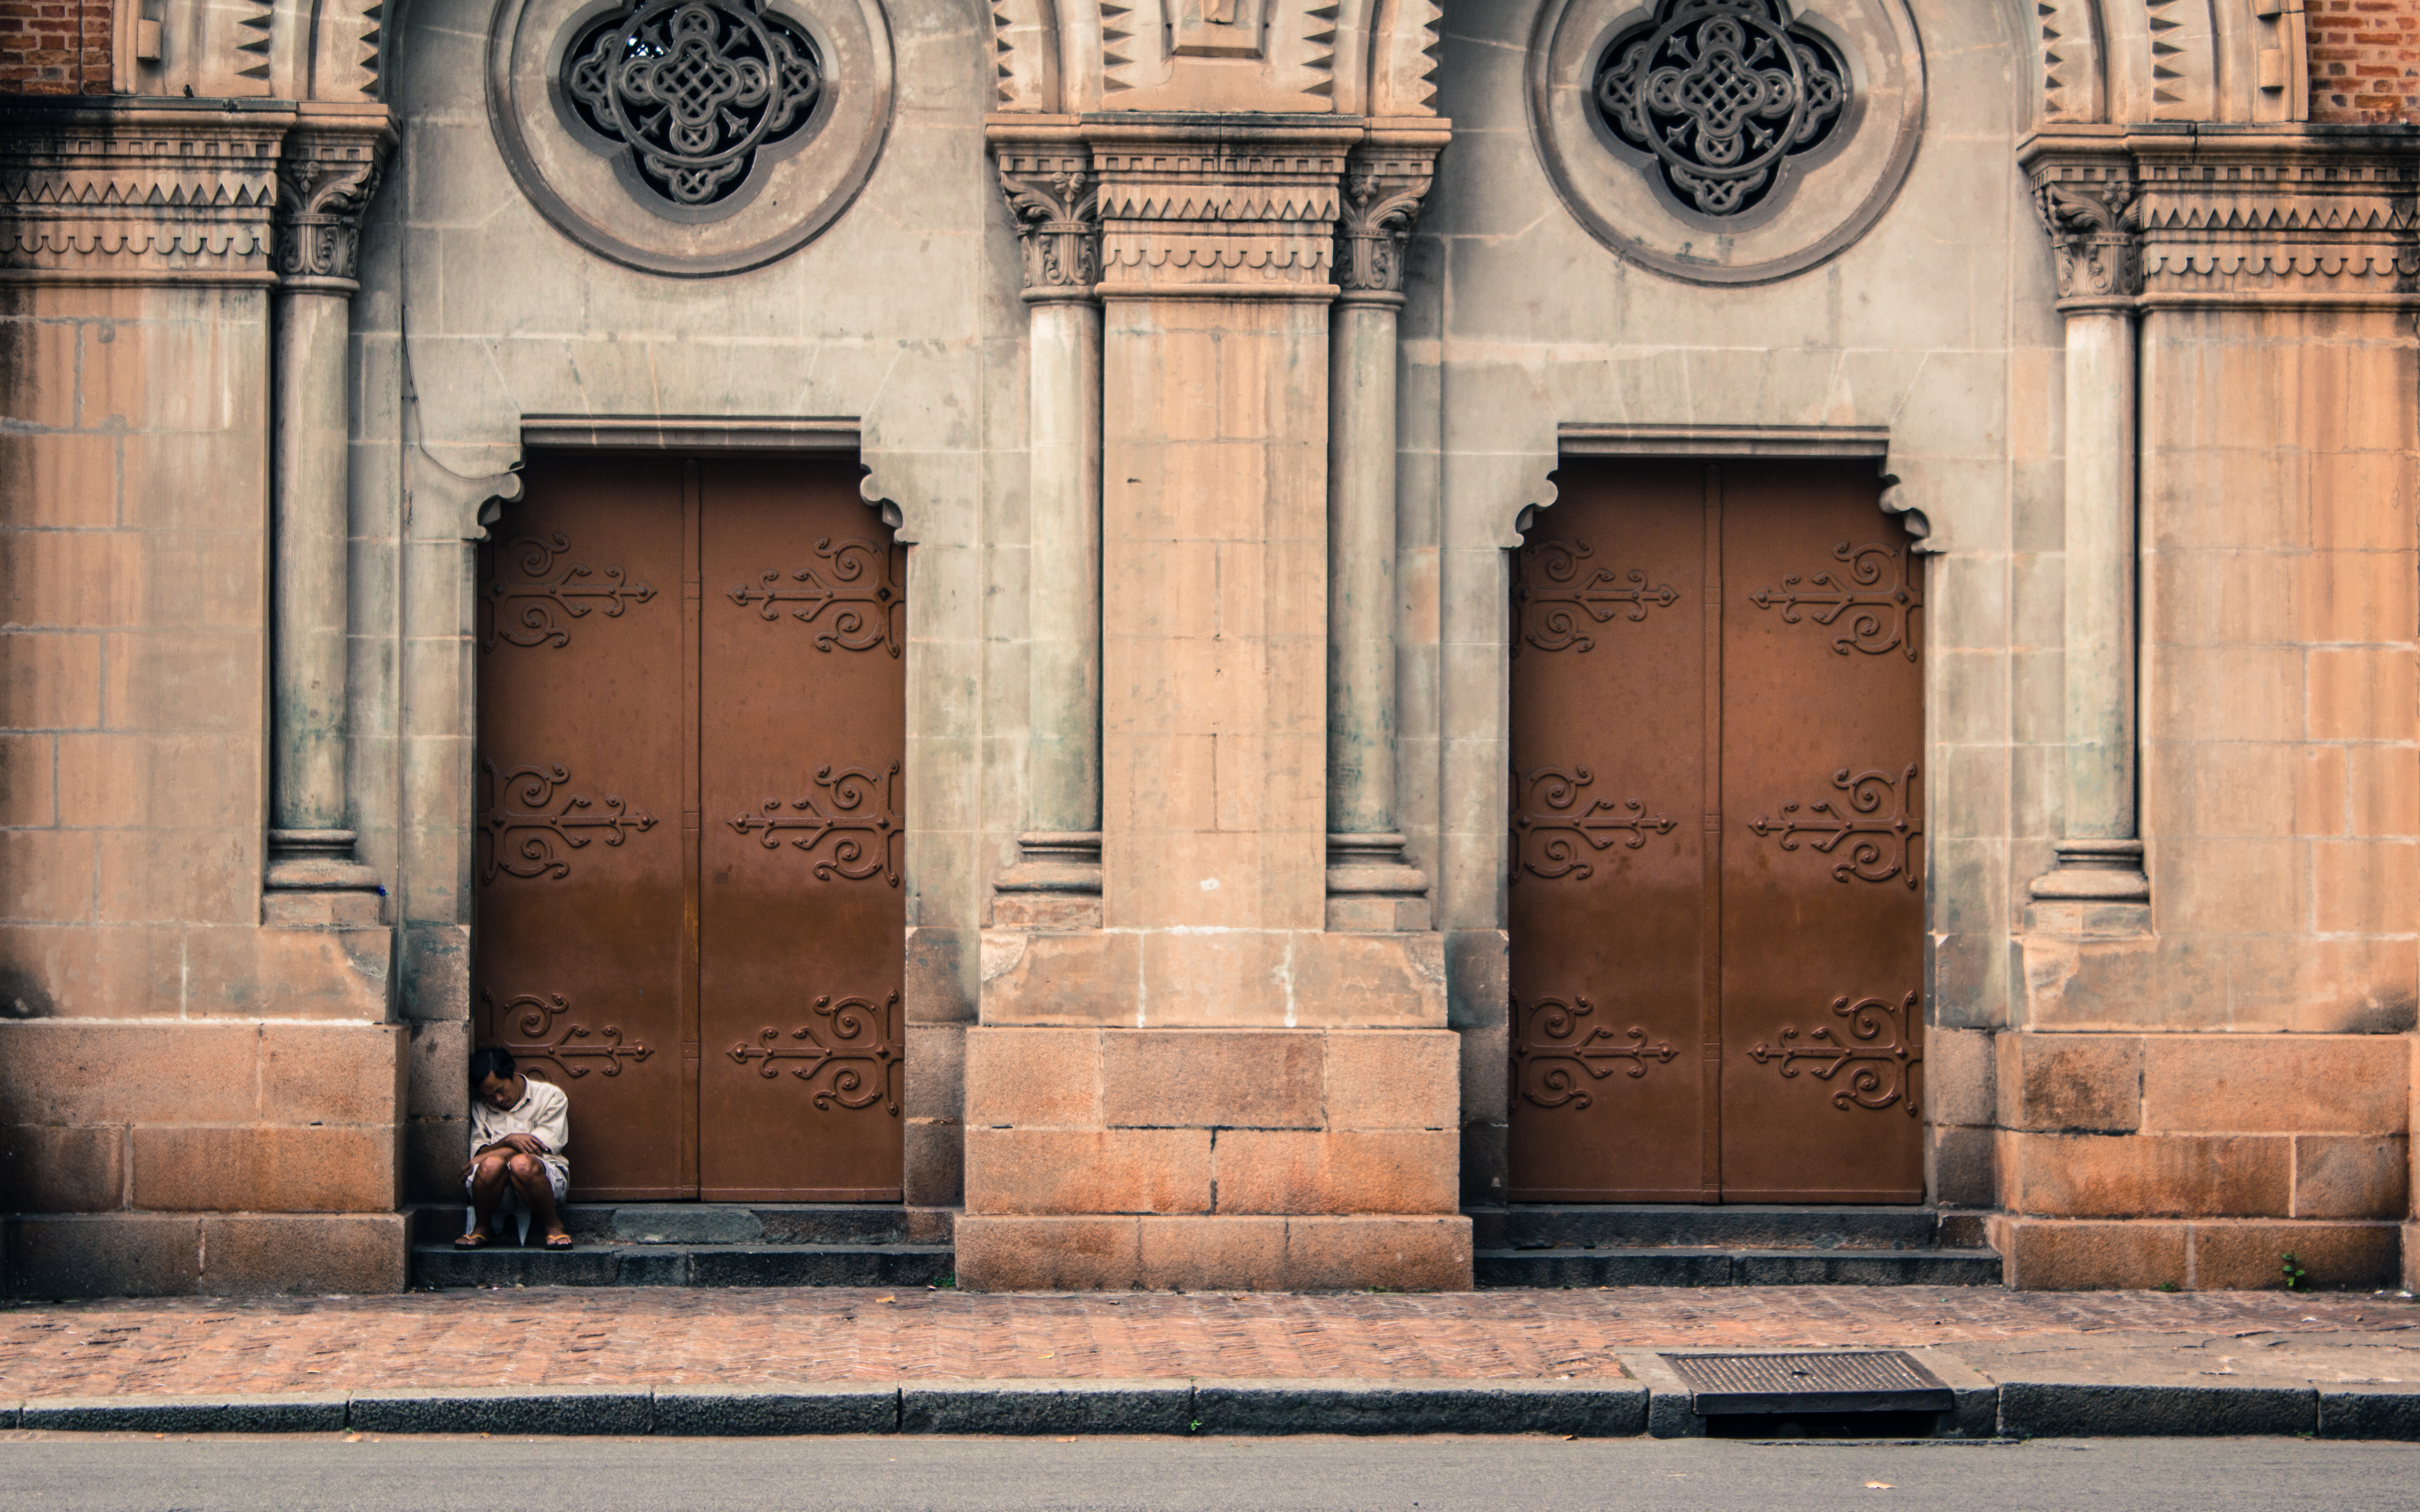
man, architecture, structure, wood, street, window, building, wall, arch, column, sleeping, facade, brick, door, doorway, temple, urban area, ancient history